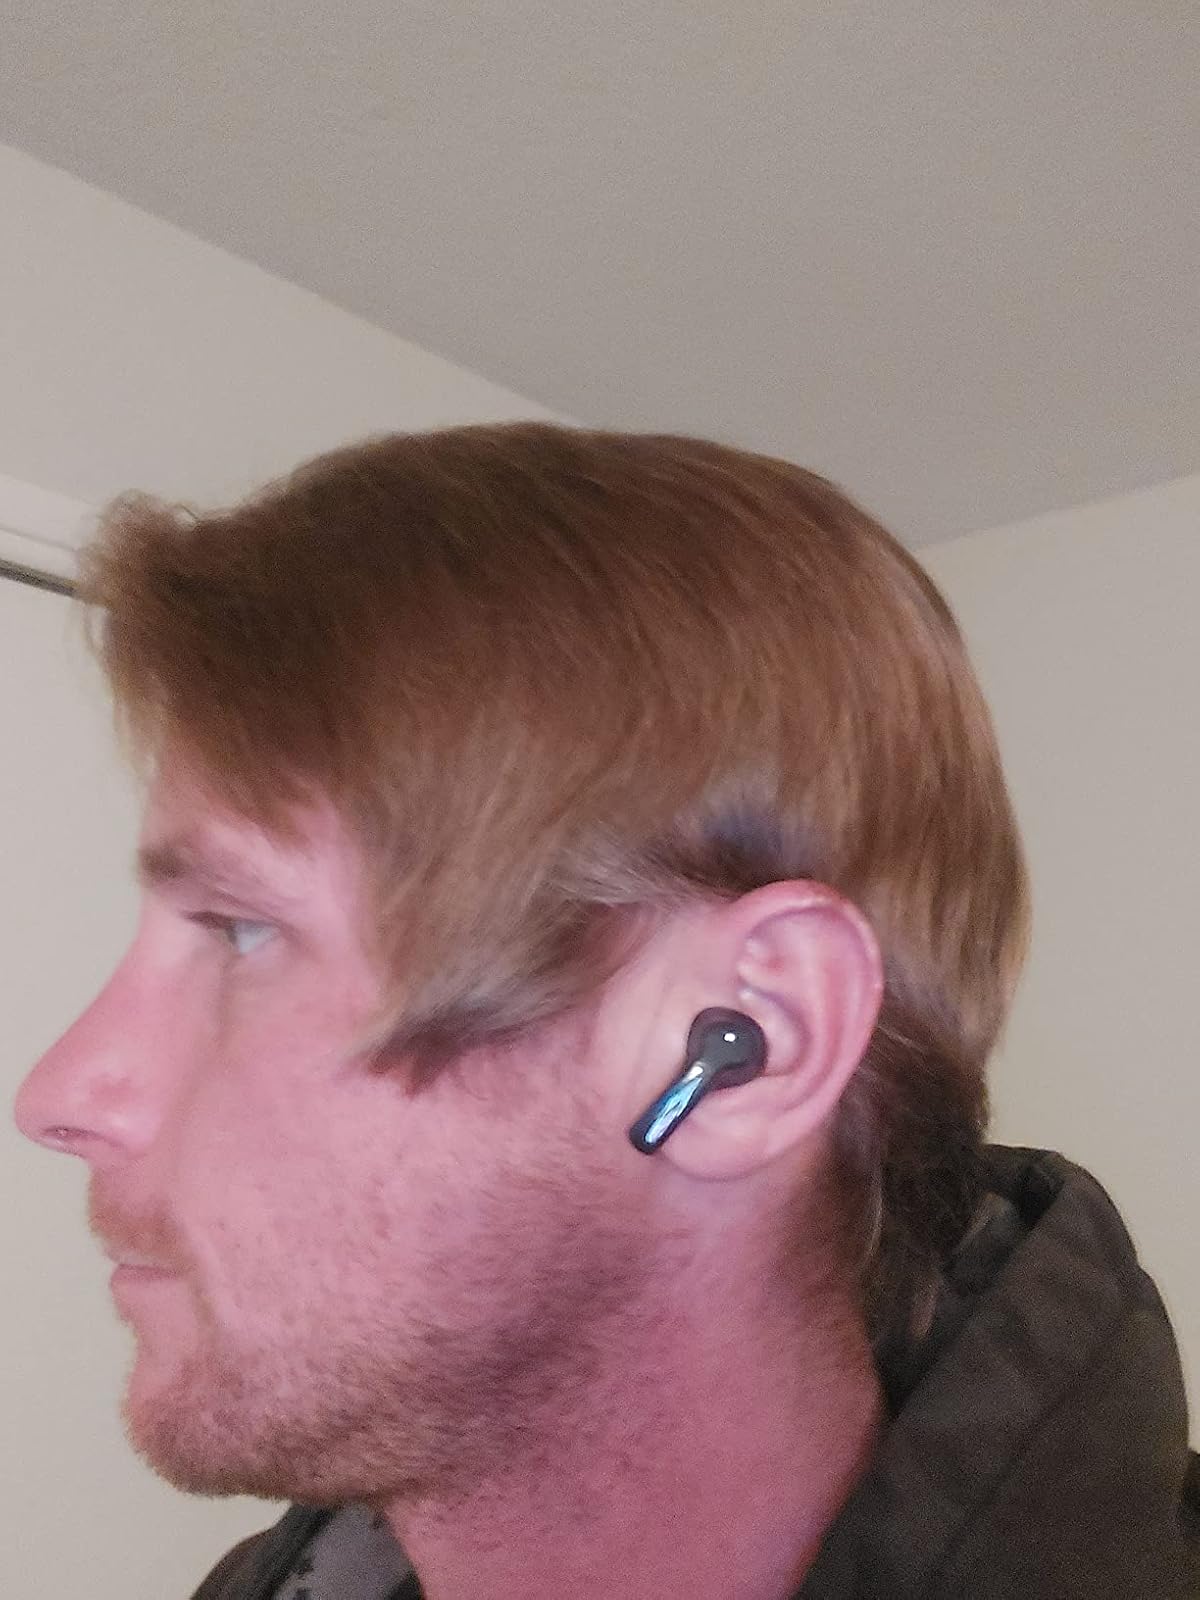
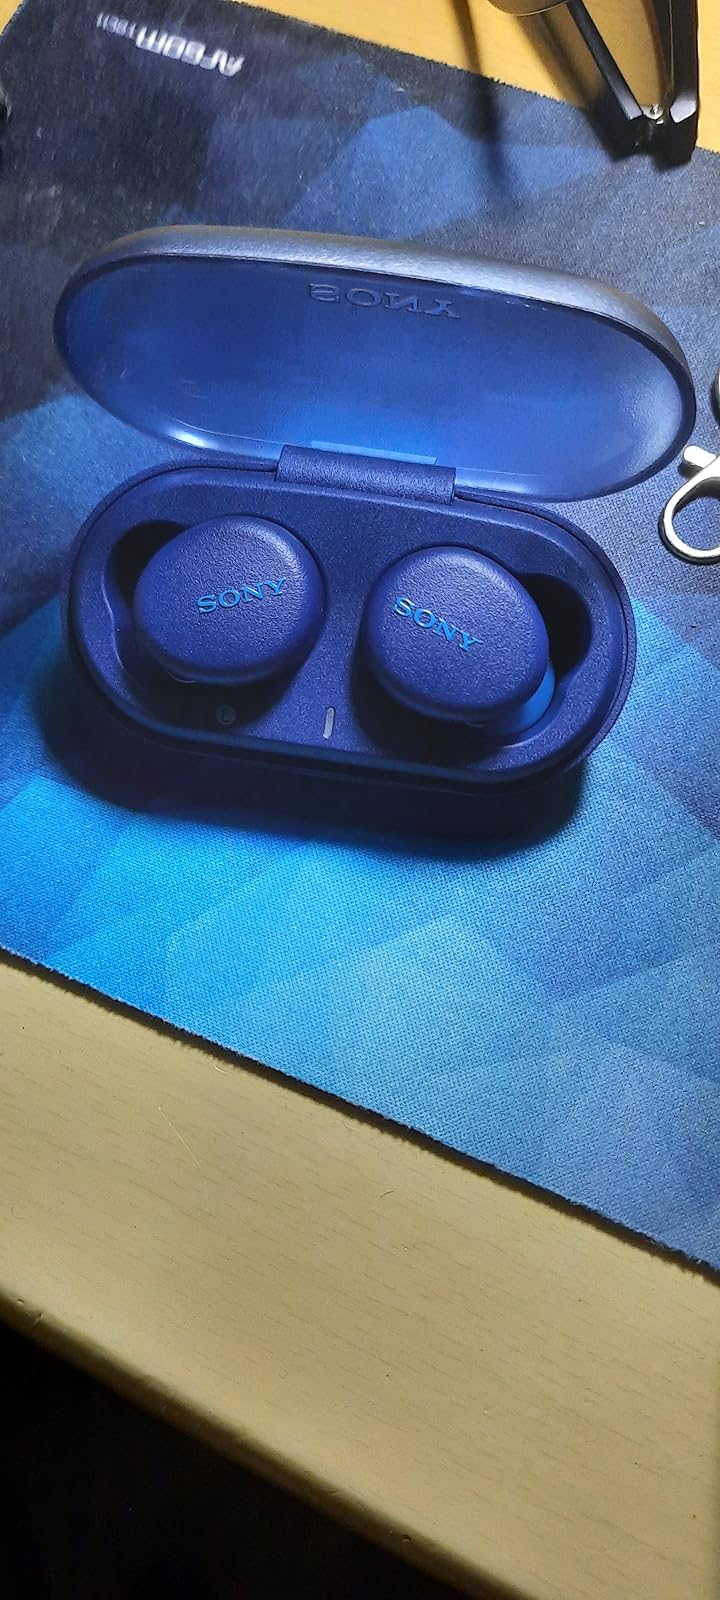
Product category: earbuds
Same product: no